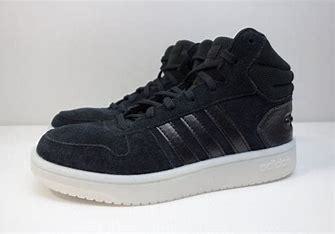
Brand: adidas
Model: NEO Hoops 2 Mid Skate